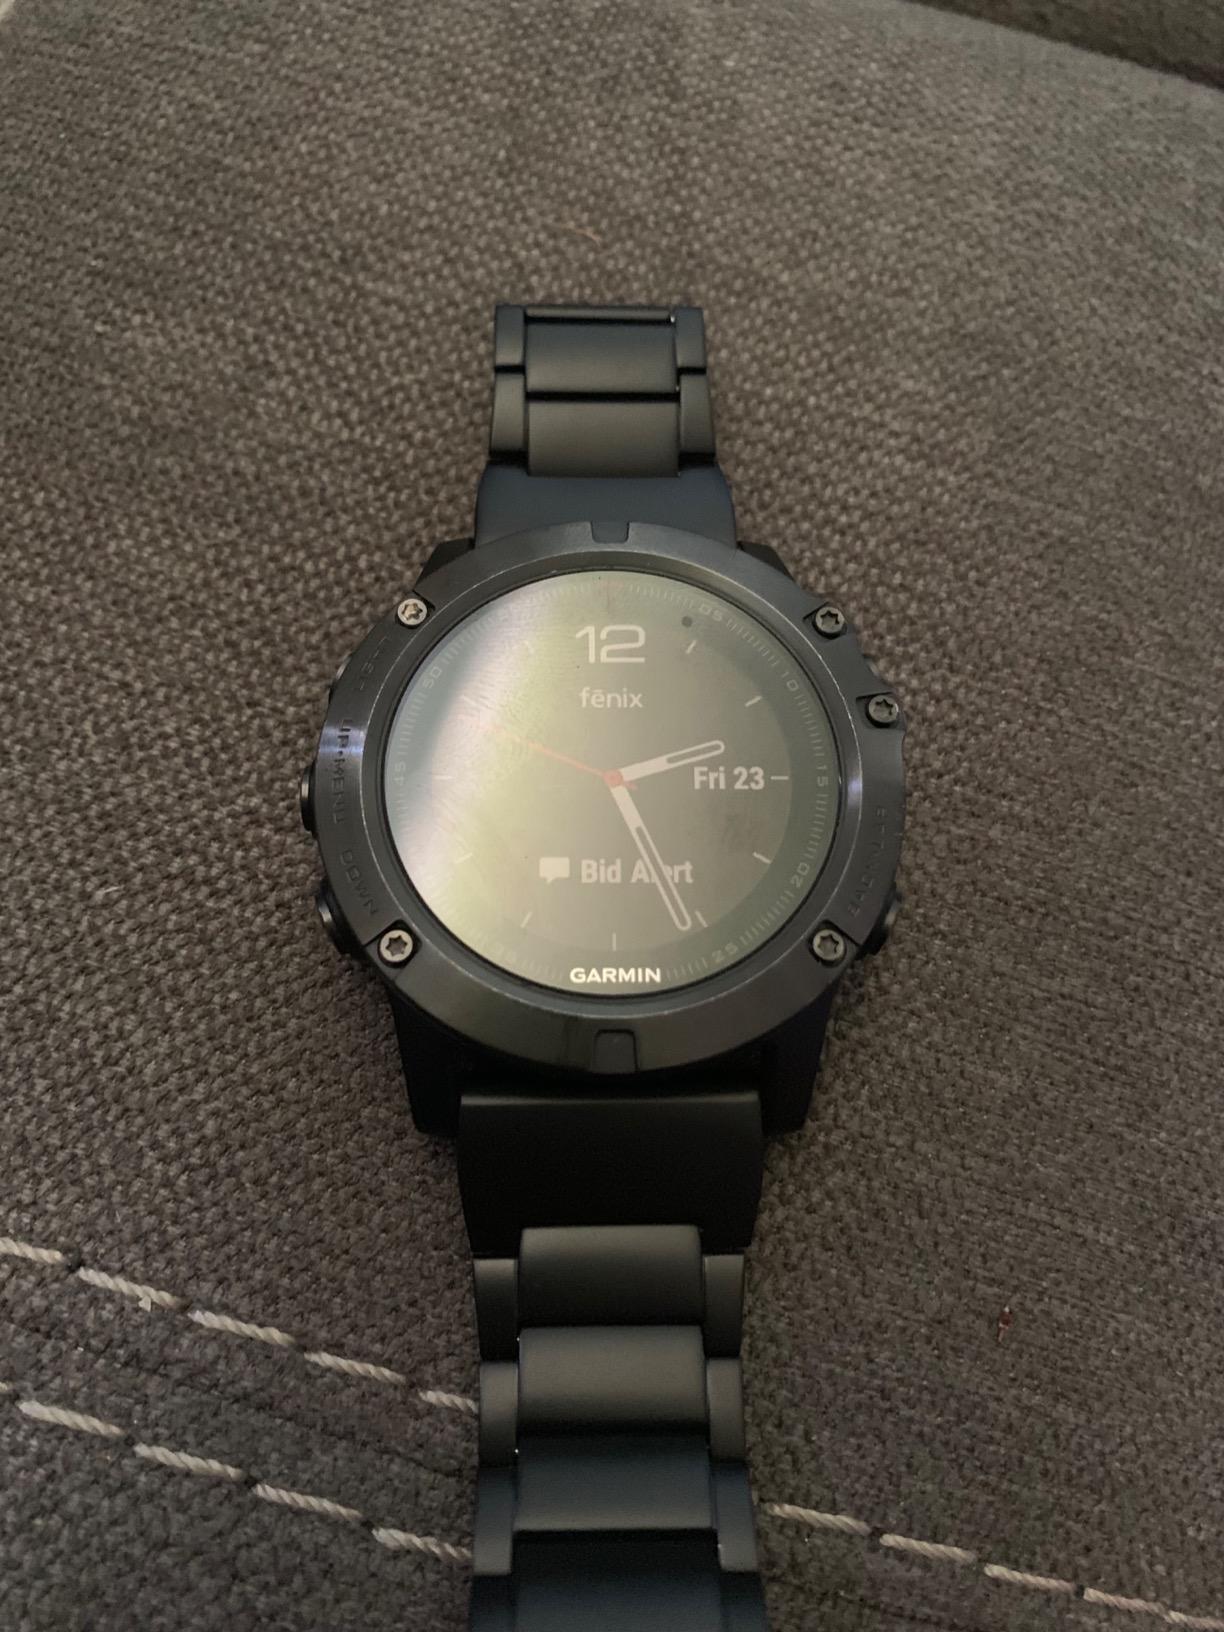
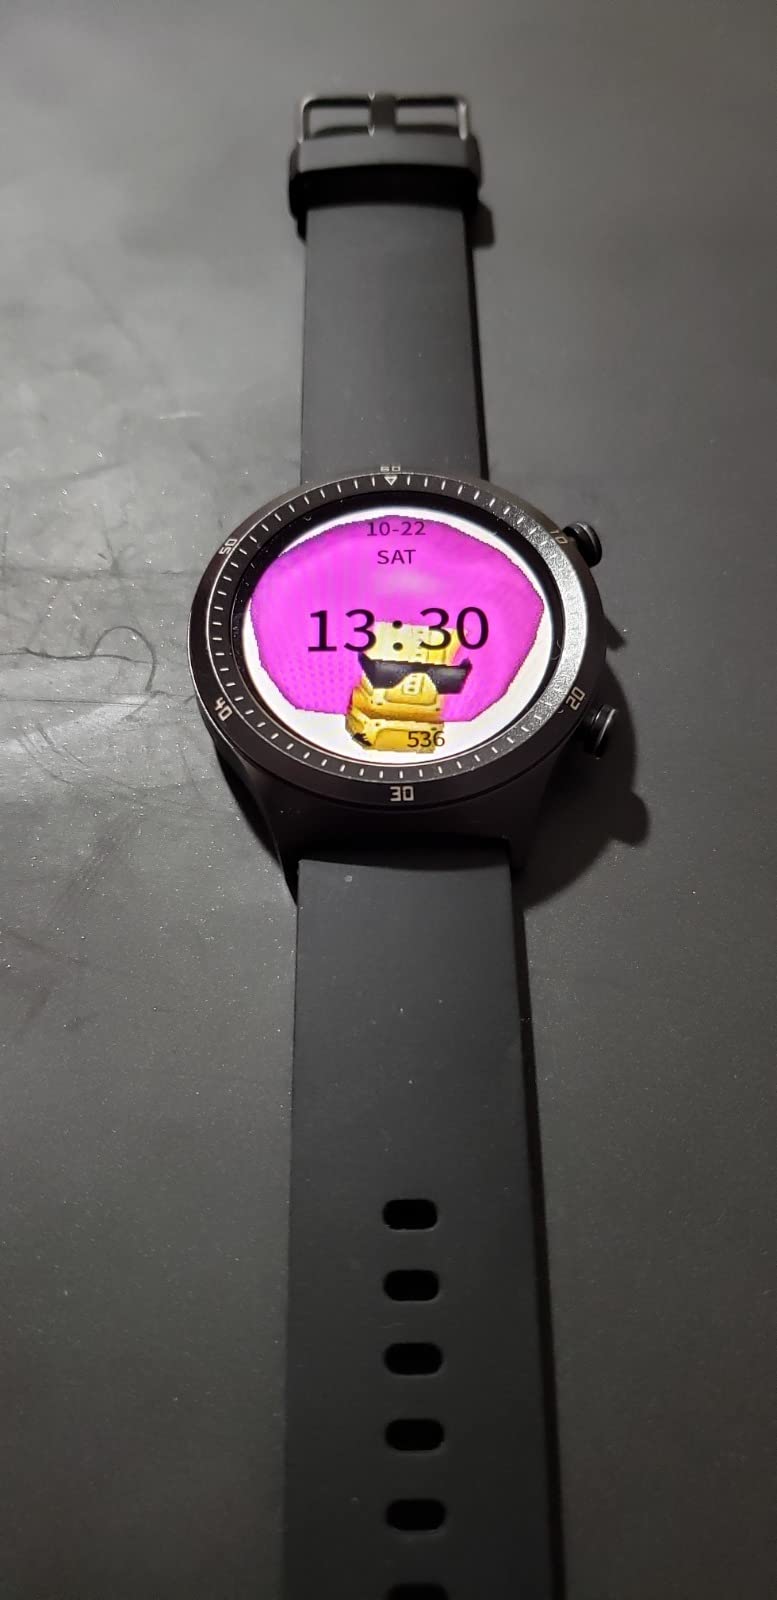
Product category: smartwatch
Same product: no